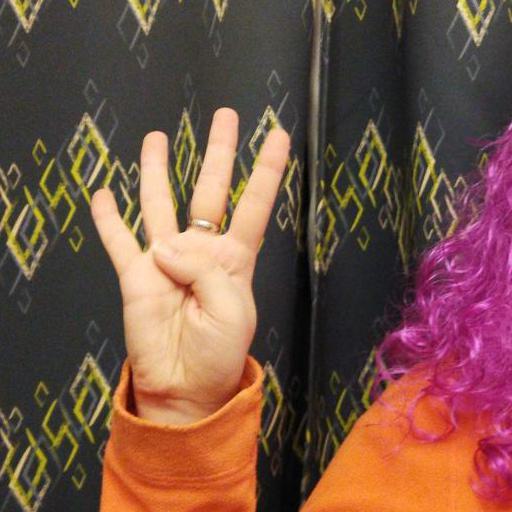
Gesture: four